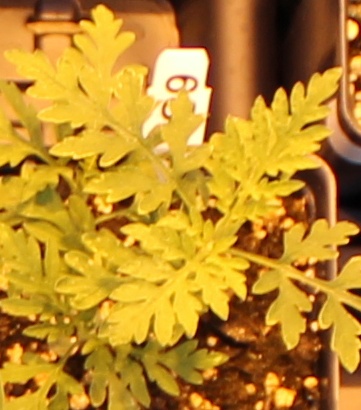
Label: Ragweed